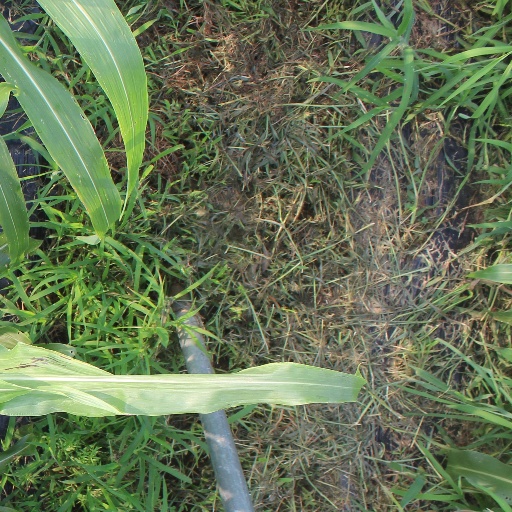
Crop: sorghum